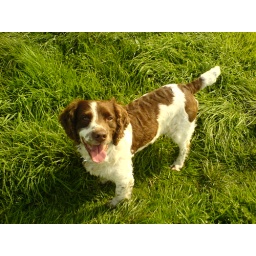
Foggy looking full of life contrasting against the lush green grass